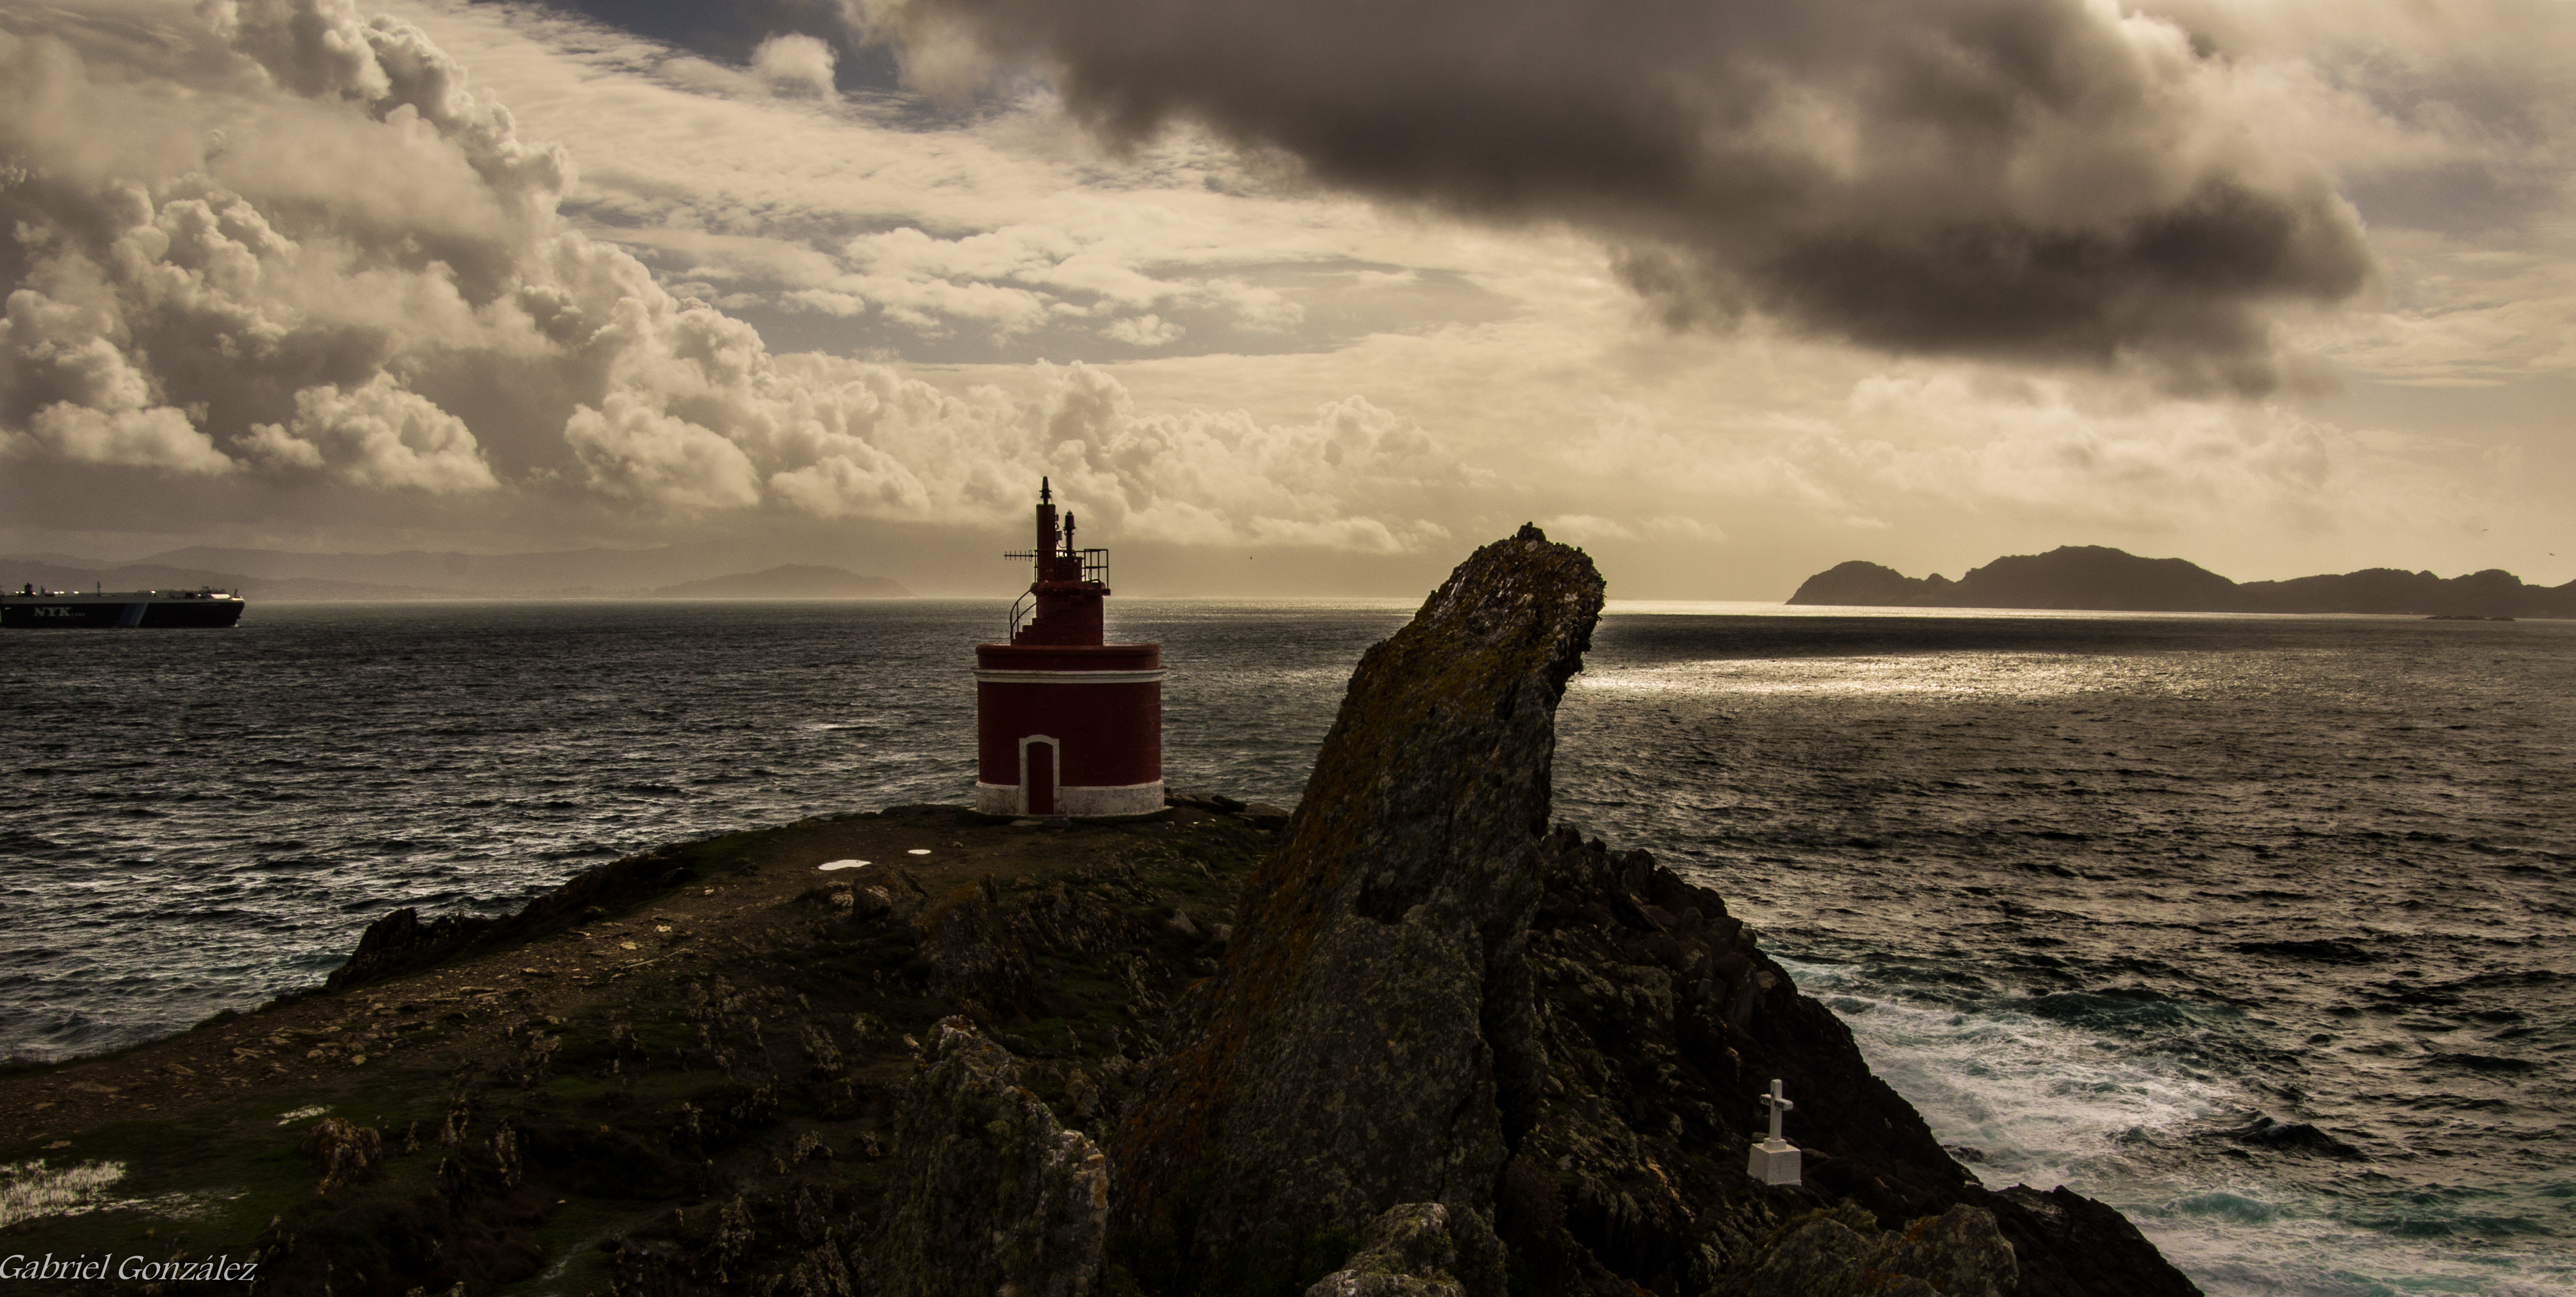
beach, landscape, sea, coast, rock, ocean, horizon, cloud, lighthouse, sky, sunset, shore, wave, dawn, home, photo, cliff, dusk, evening, cove, tower, bay, terrain, body of water, spain, espaa, galicia, pontevedra, paisajes, tamron18270mmpzd, tamron18270, a77, cape, g, cabo, ggl1, gaby1, xovesphoto, sonya77, gabrielcorua, xelodegalicia, 18270, sonya77v, wind wave